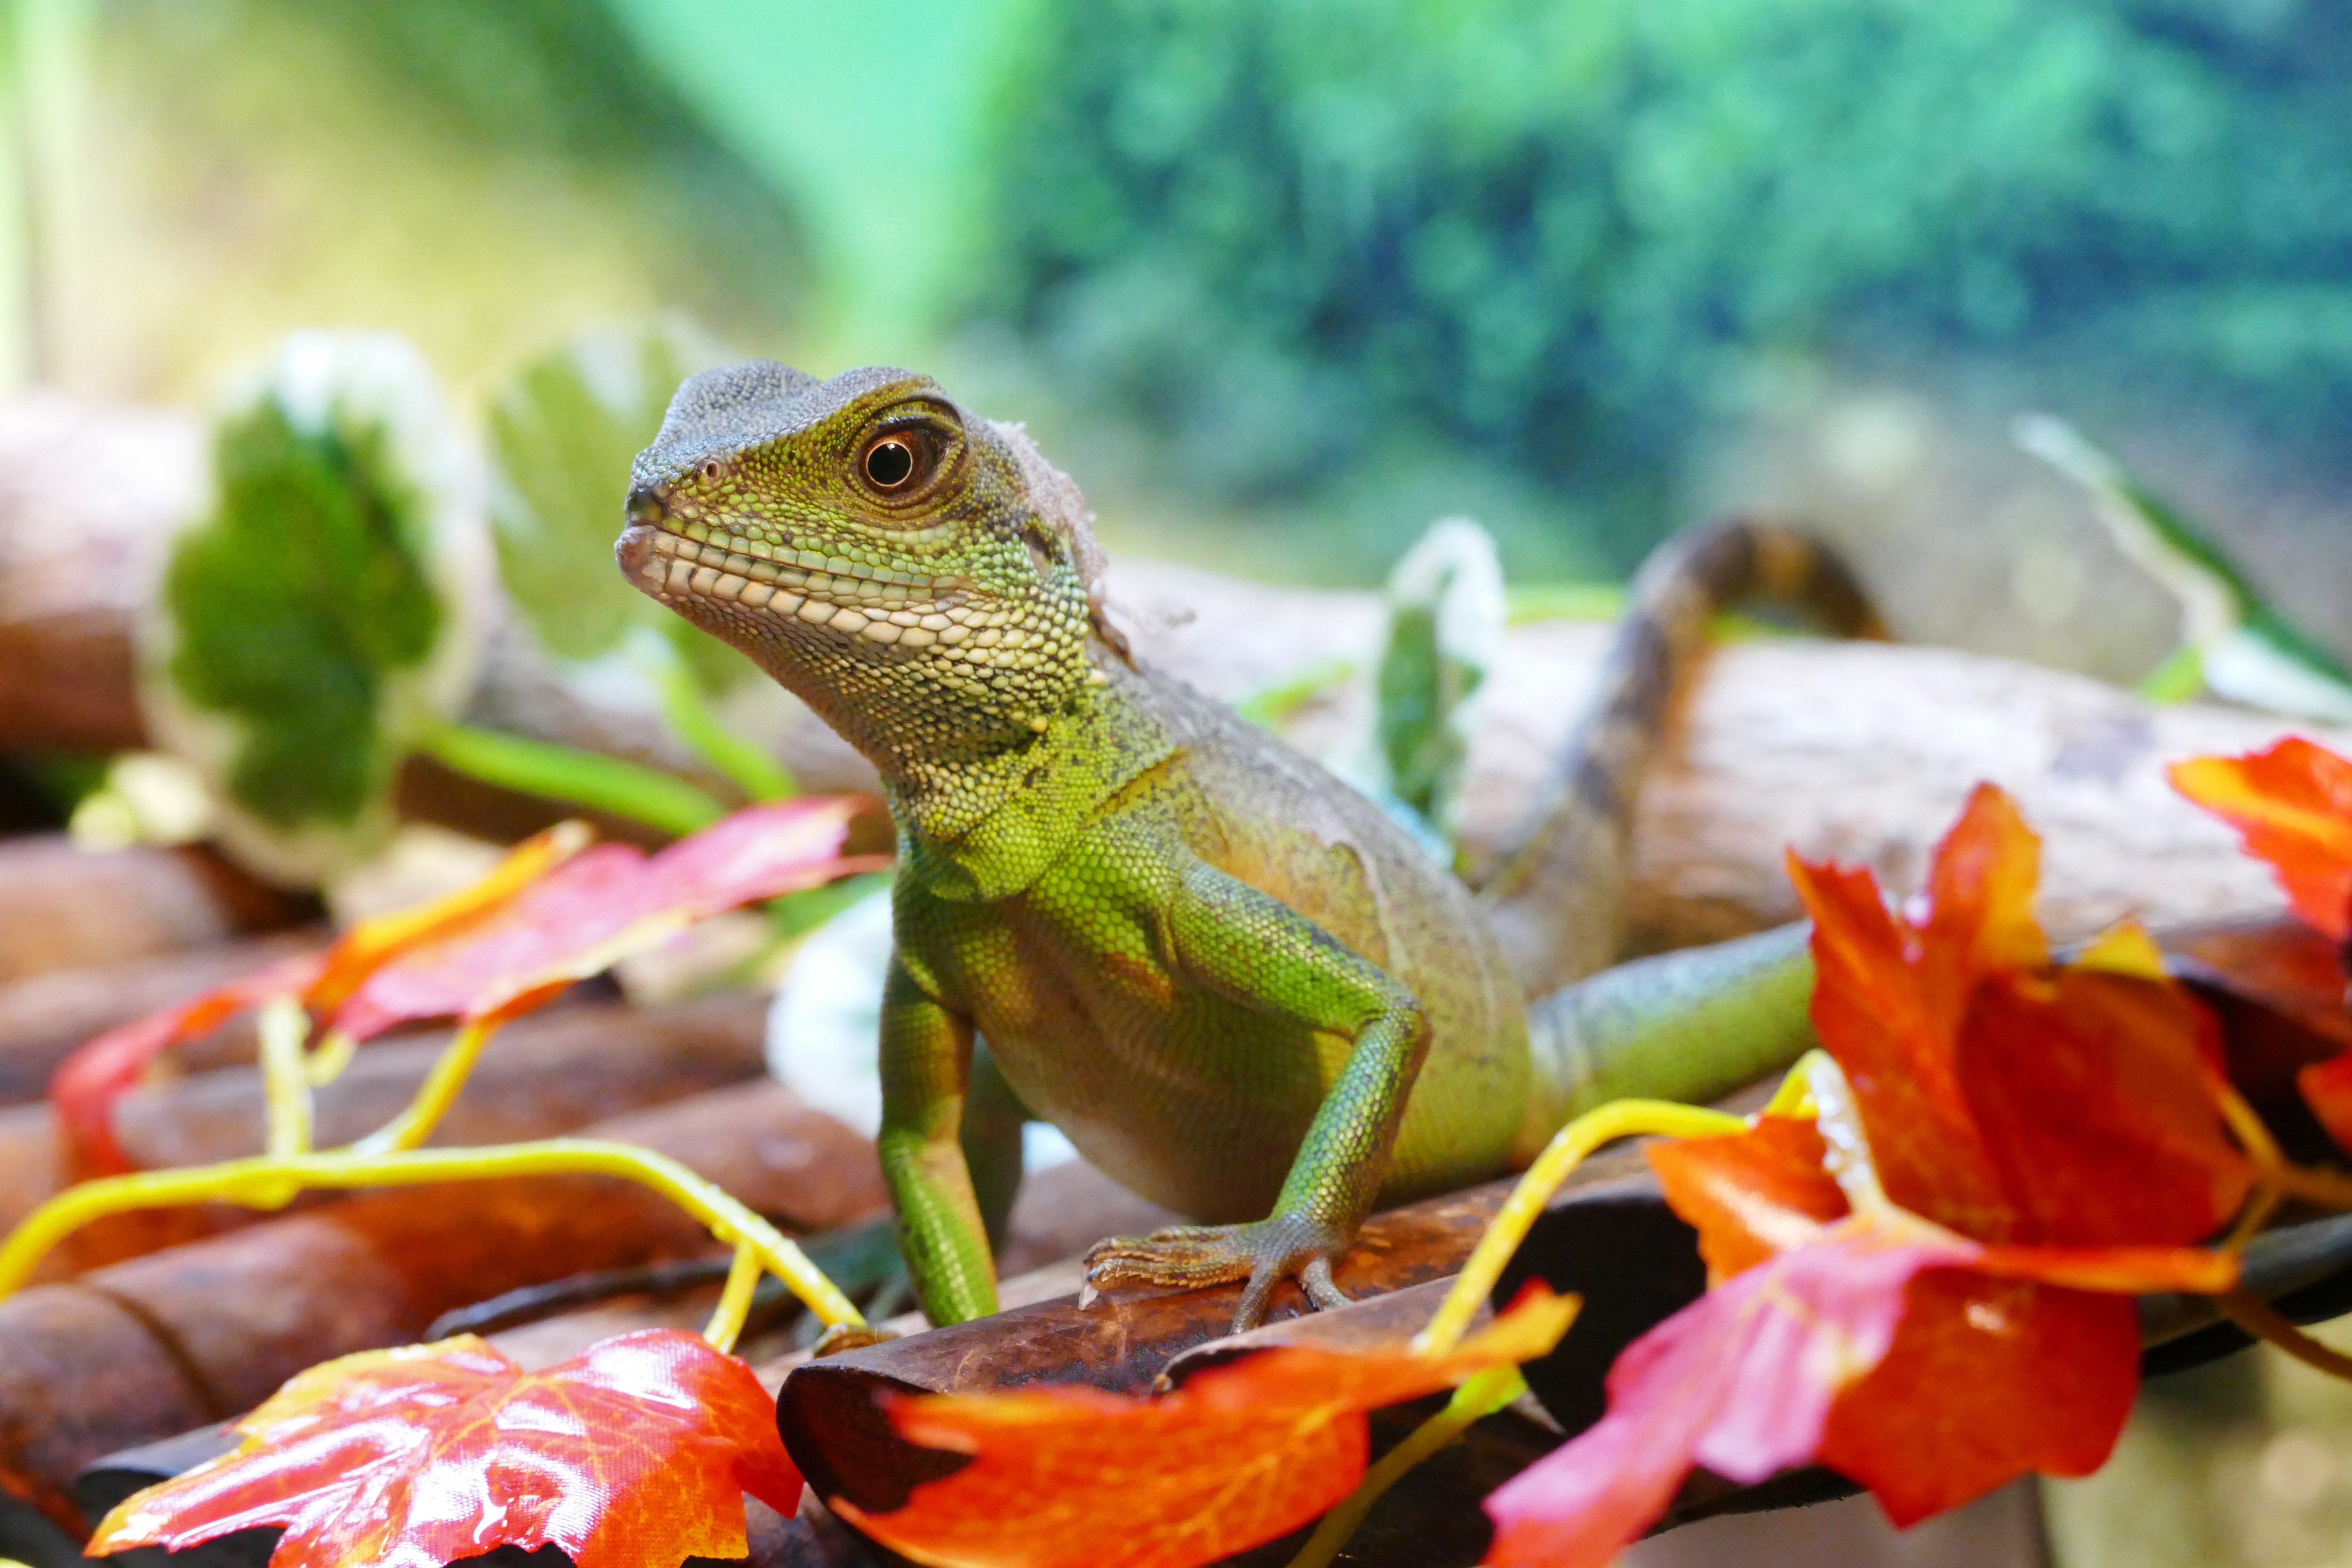
tree, water, nature, branch, flower, animal, looking, asian, wildlife, wild, pet, green, chinese, tropical, reptile, scale, colorful, iguana, fauna, lizard, gecko, drake, crawling, chameleon, one, herpetology, single, eye, skin, vertebrate, creature, dragon, exotic, terrarium, china, reptilia, iguania, macro photography, agama, chinese water dragon, cocincinus, physignathus, saurian, scaled reptile